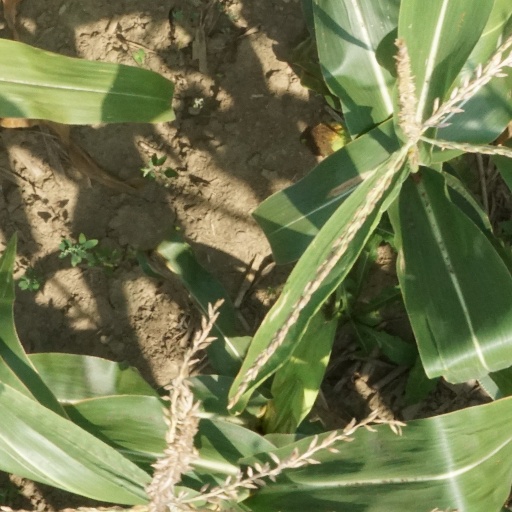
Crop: maize; corn